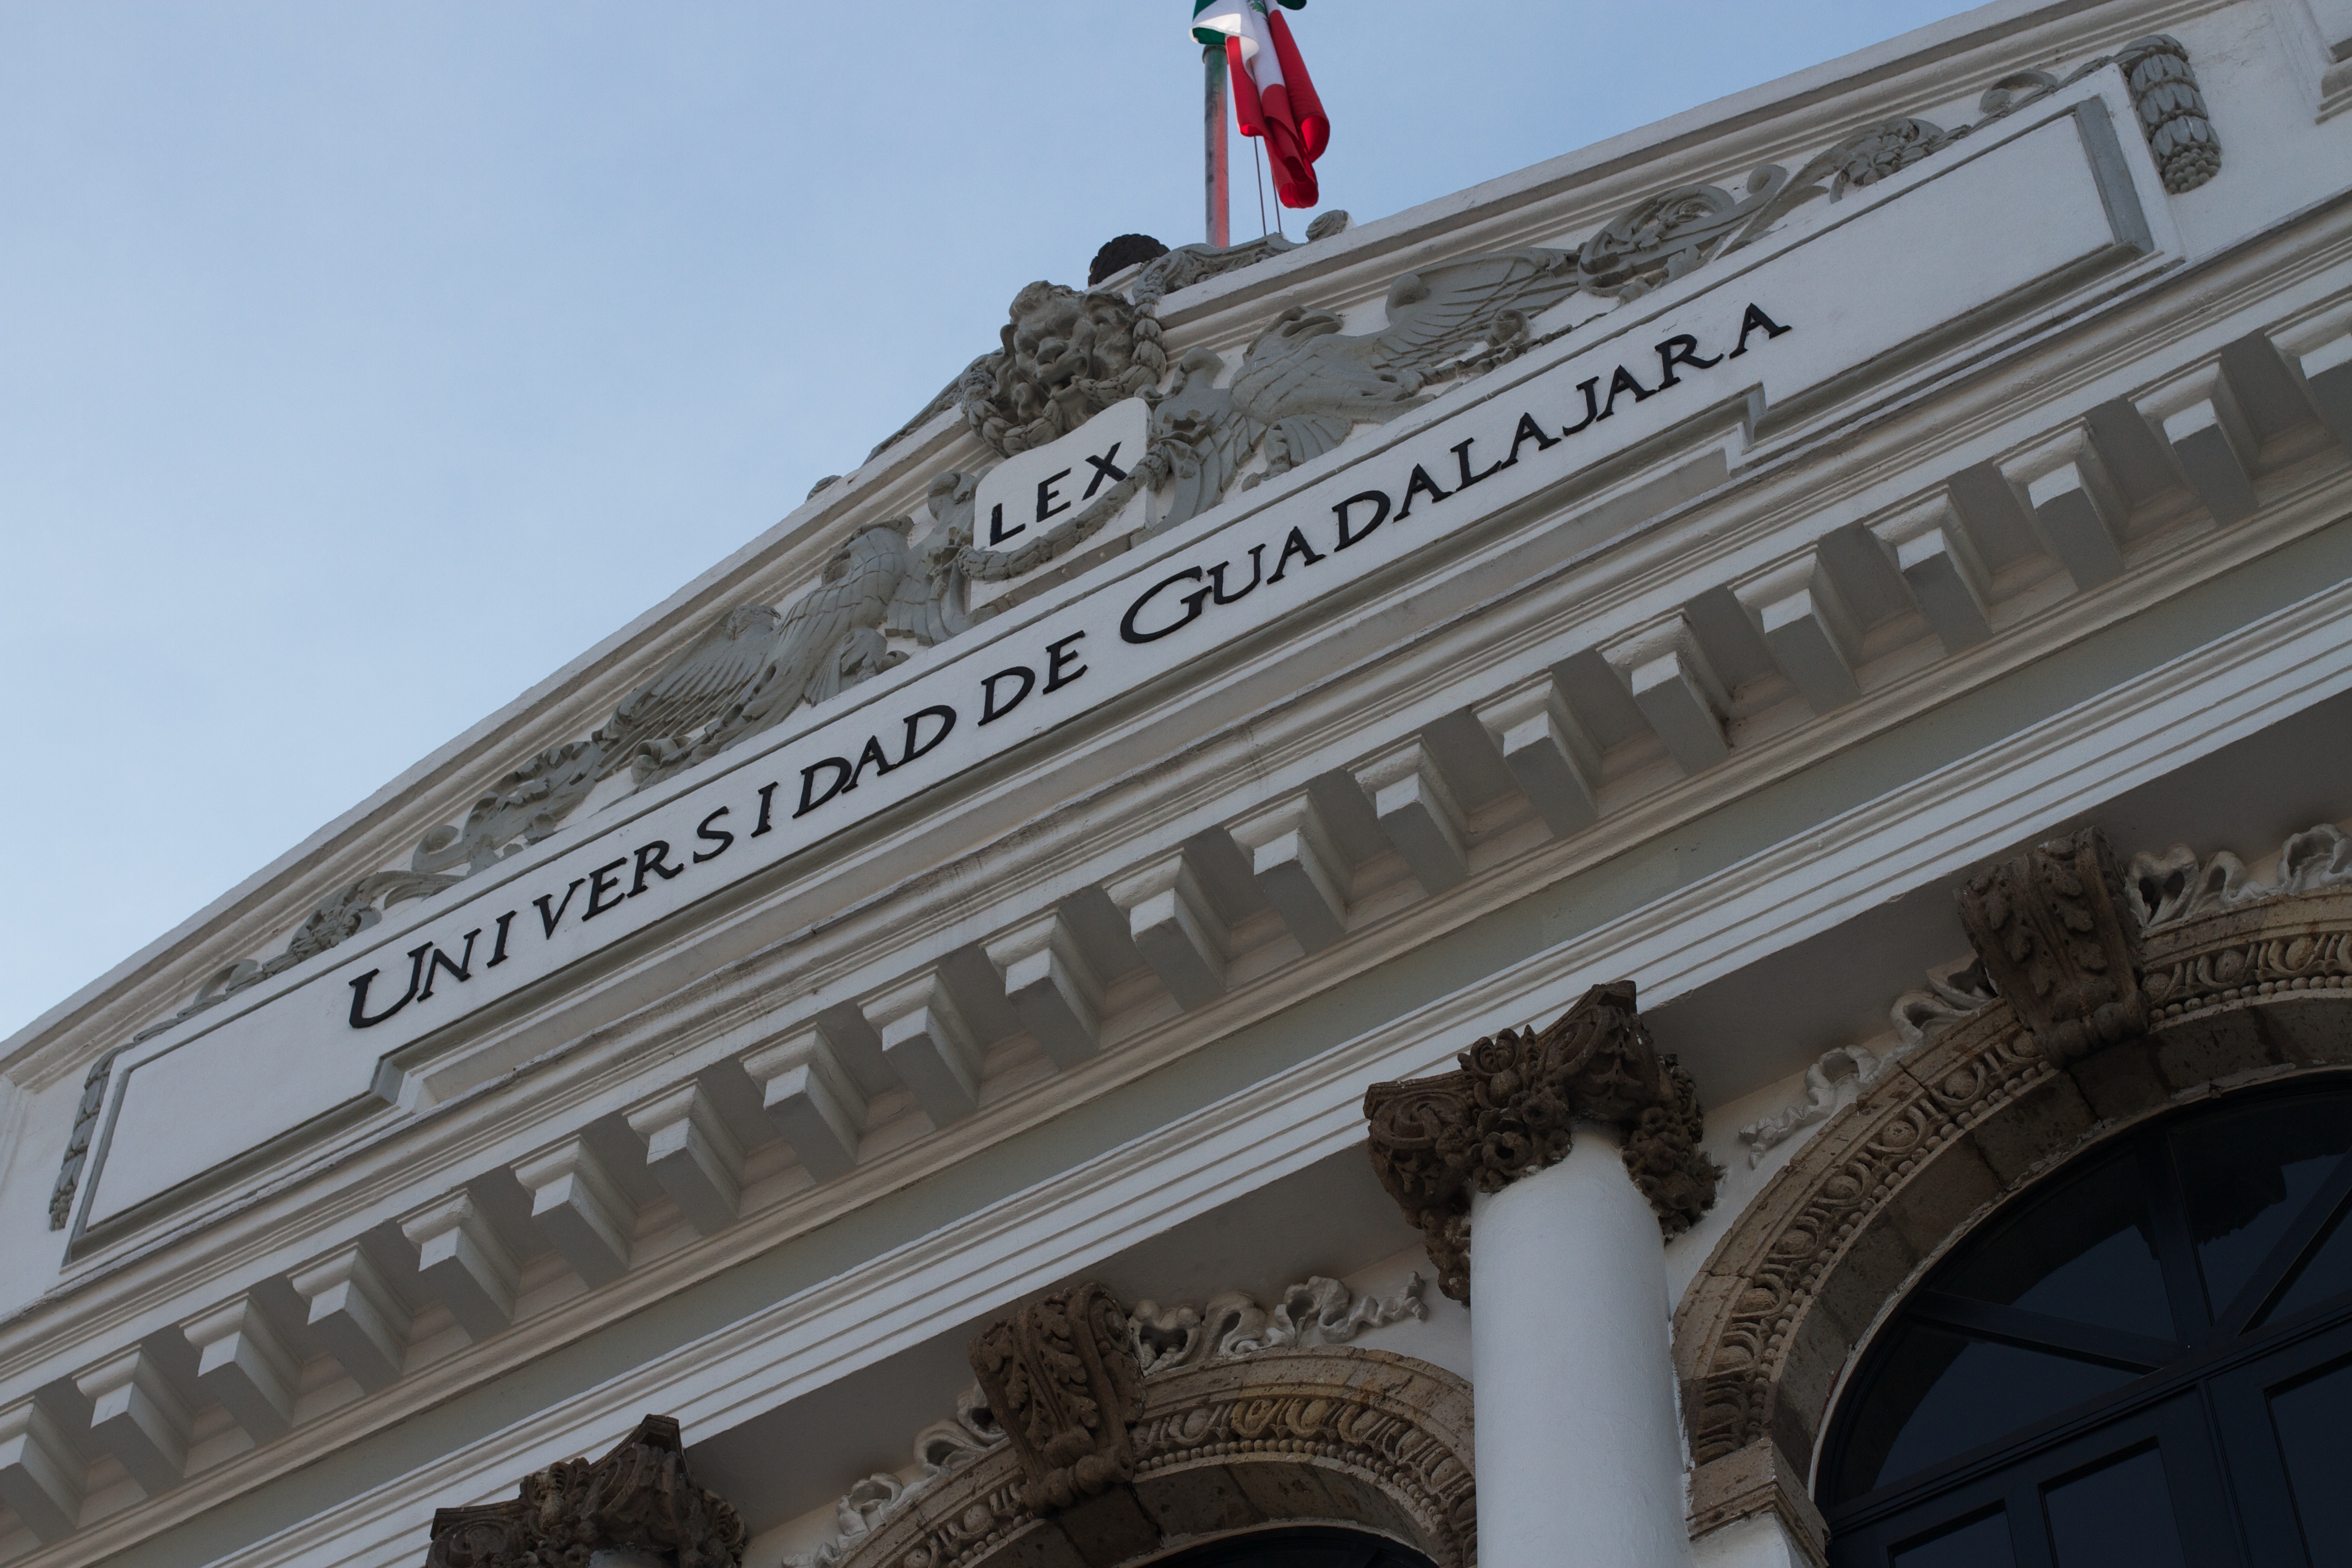
architecture, vehicle, landmark, facade